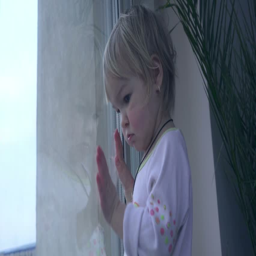
little girl standing at the window and runs her hand down the glass , slow motion